Banque Française pour le Commerce et l'Industrie

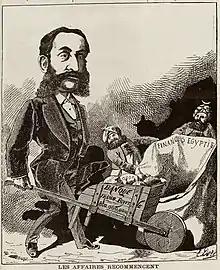
Cartoon of Charles Ferry, a board member of the Banque Franco-Égyptienne in the 1870s, bringing financing to Egypt

The (BFE, “French-Egyptian Bank”) was created in 1870 on the initiative of financier Louis-Raphaël Bischoffsheim in the context of financial stress of the Khedivate of Egypt, which had close relations with France at the time. Khedive Isma'il Pasha contributed half of the initial capital. In the late 1870s, Egypt’s growing financial distress led the bank to seek additional capital from other sources including the Paris-based Crédit Industriel et Commercial, Ukraine-born banker , and the Hentsch & Lütscher, Goldschmidt, and Königswarter family banks.